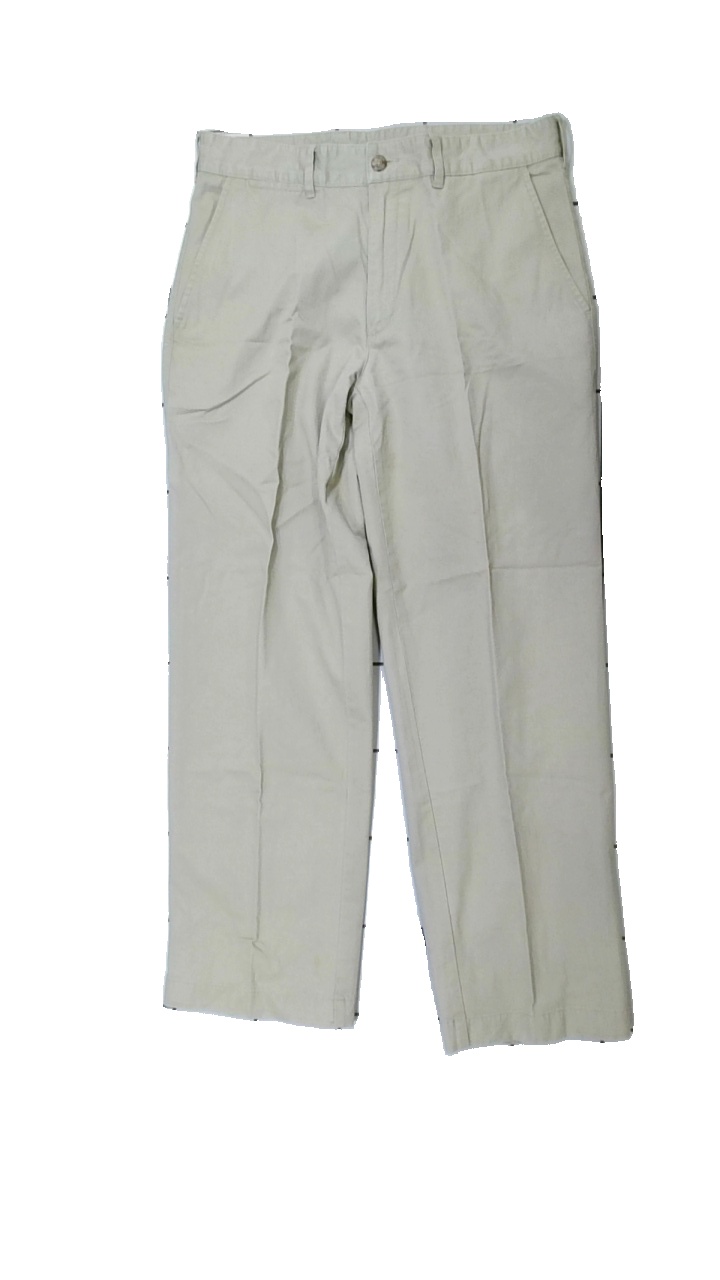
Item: Trousers (Men)
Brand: Mcgordon (dressmann)
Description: beige byxor med fläckar på
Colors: Beige
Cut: Regular
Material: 100% cotton
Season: All
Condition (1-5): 3
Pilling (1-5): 5
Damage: fläck ben
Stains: Major
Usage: Export
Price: <50